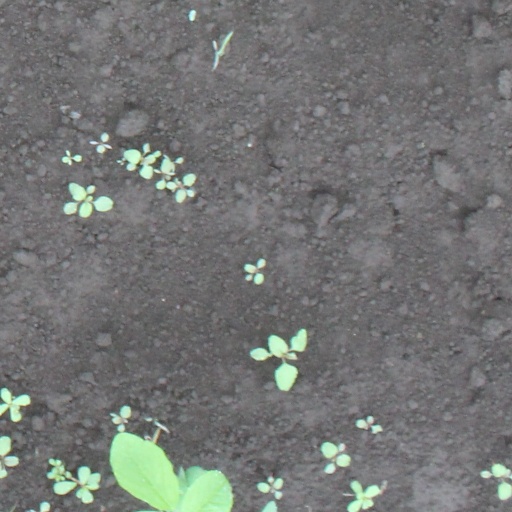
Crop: soybean